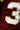
Number: 3